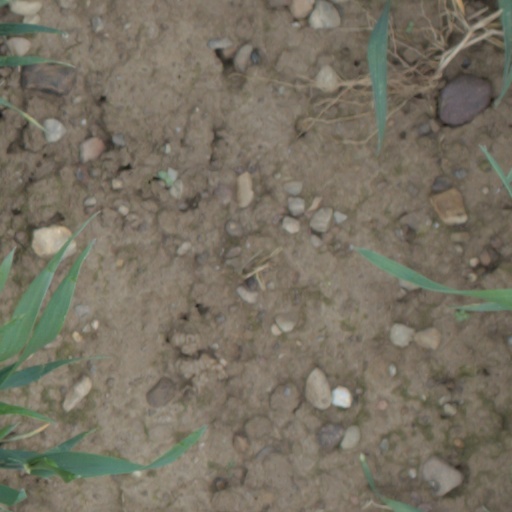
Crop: wheat